Viktring

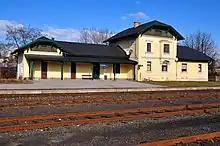
Viktring train station

Viktring ("Slovene": "Vetrinj") is the 13th district of Klagenfurt, Carinthia, Austria.